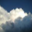
Label: cloud